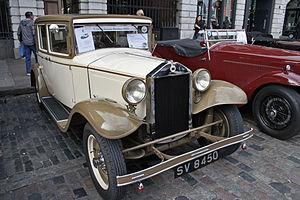
La Lancia Artena est une automobile de haut de gamme fabriquée par le constructeur italien Lancia au cours de deux périodes distinctes : de 1931 à 1936 et ensuite de 1940 à 1942.